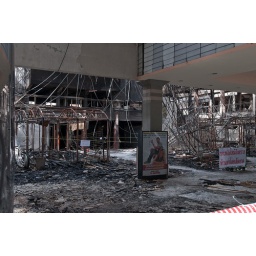
Destruction and chaos is visible everywhere in our neighborhood after the violent end of the red shirt protests